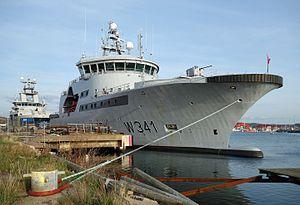
La classe Barentshav de navires de patrouille en mer se compose de trois navires alimentés au gaz naturel liquéfié. Commandés pour le compte de la Garde côtière norvégienne, leurs tâches principales sont la patrouille de la ZEE, l'inspection de la pêche, la recherche et le sauvetage, ainsi que le remorquage le long de la côte norvégienne, qui connaît une augmentation du trafic de pétroliers.